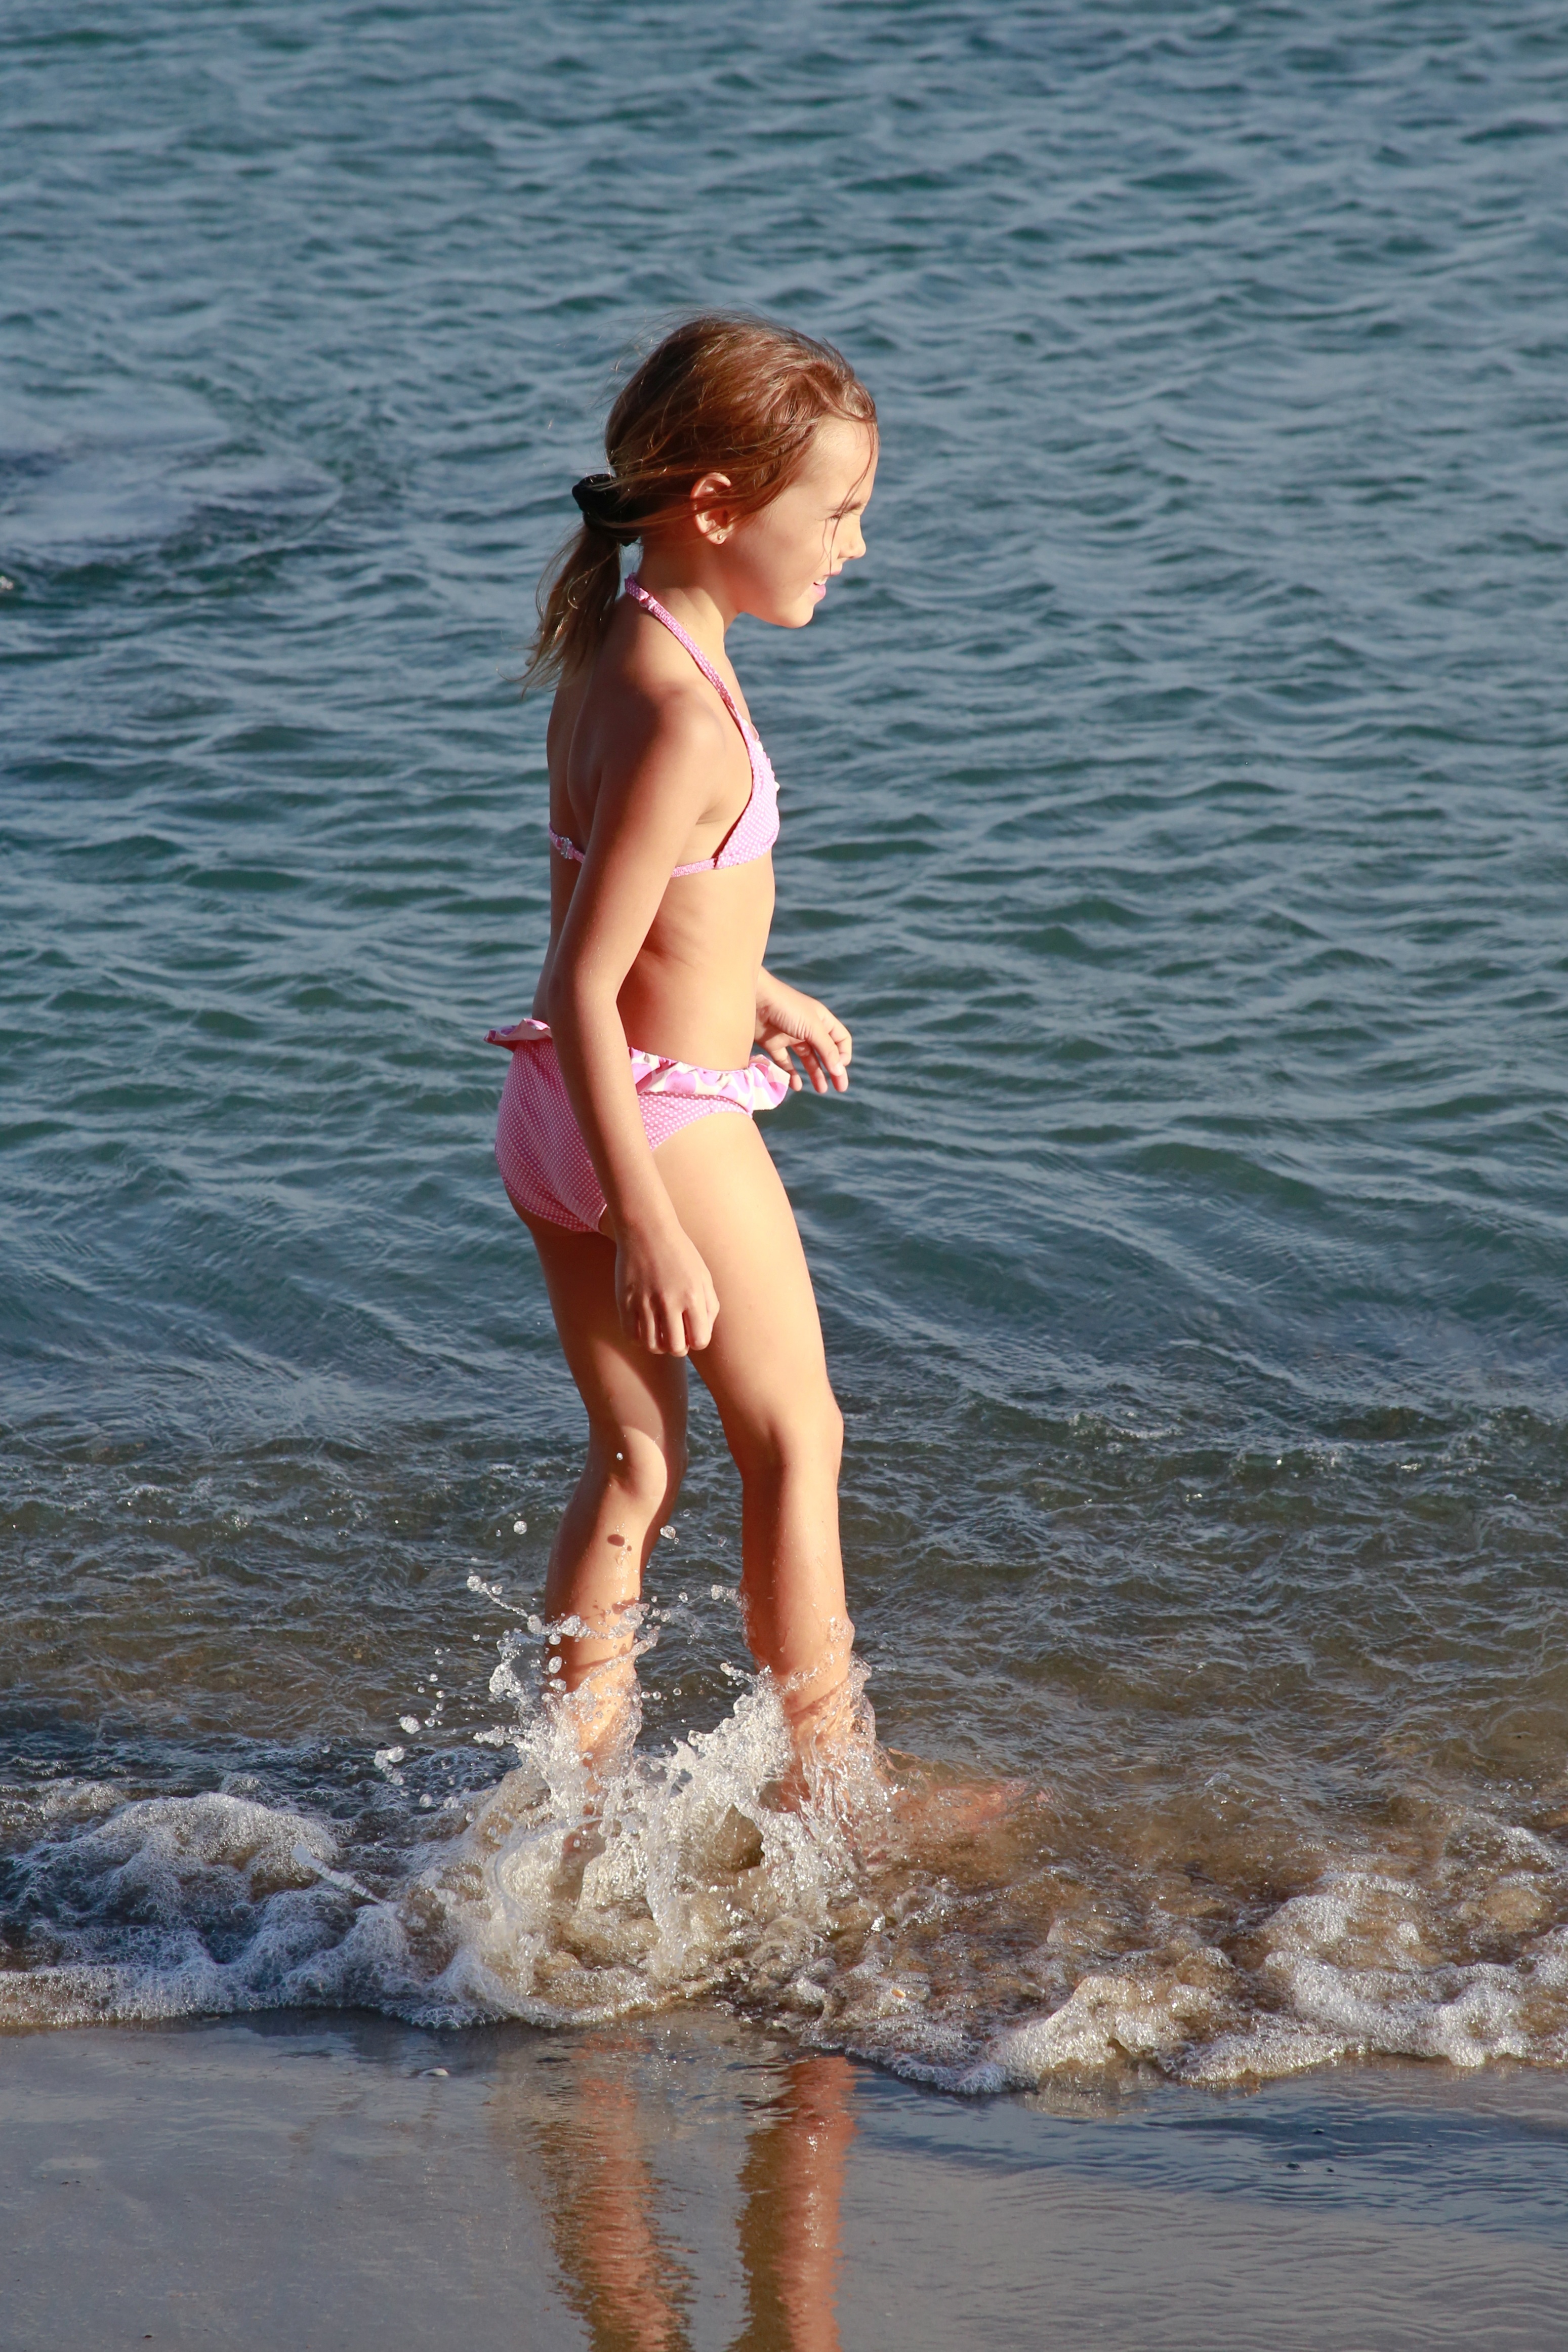
beach, sea, sand, person, girl, woman, play, vacation, leg, model, spring, holiday, child, fashion, clothing, season, body of water, swimwear, human body, dress, beauty, photo shoot, children's games, recklessness, human positions